Sango (film)

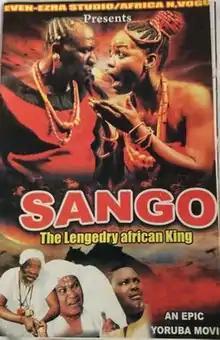

Sango: The Legendary African King is a 1997 epic Nigerian film, written by Wale Ogunyemi, produced and directed by Obafemi Lasode. The film depicts the life and reign of the legendary fifteenth-century African king Sango, who ruled as the Alaafin of Oyo and became an important deity of the Yoruba people.